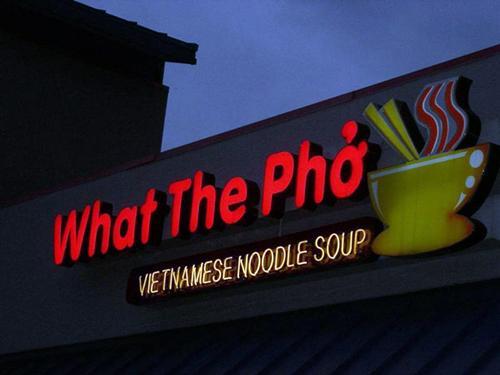
có hai dòng chữ xuất hiện ở trên bảng hiệu